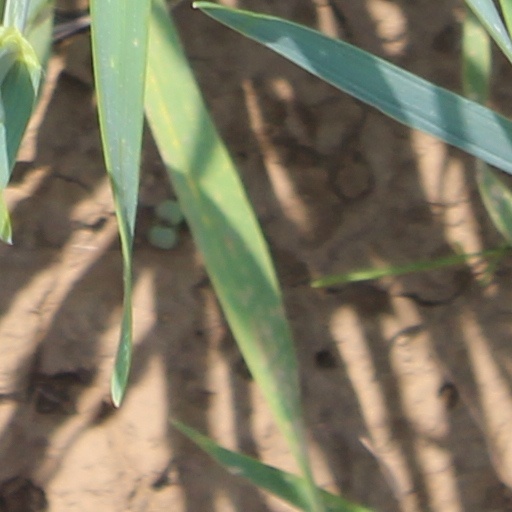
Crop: wheat